Delaware County Community College

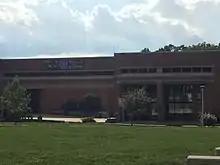
Inside the DCCC campus

DCCC has dual admissions agreements with several four-year universities in the Philadelphia area that allow students to automatically transfer after completing an associate degree. Villanova University offers a Guaranteed Admissions program and West Chester University and Temple University each offer a Letter of Intent Program.